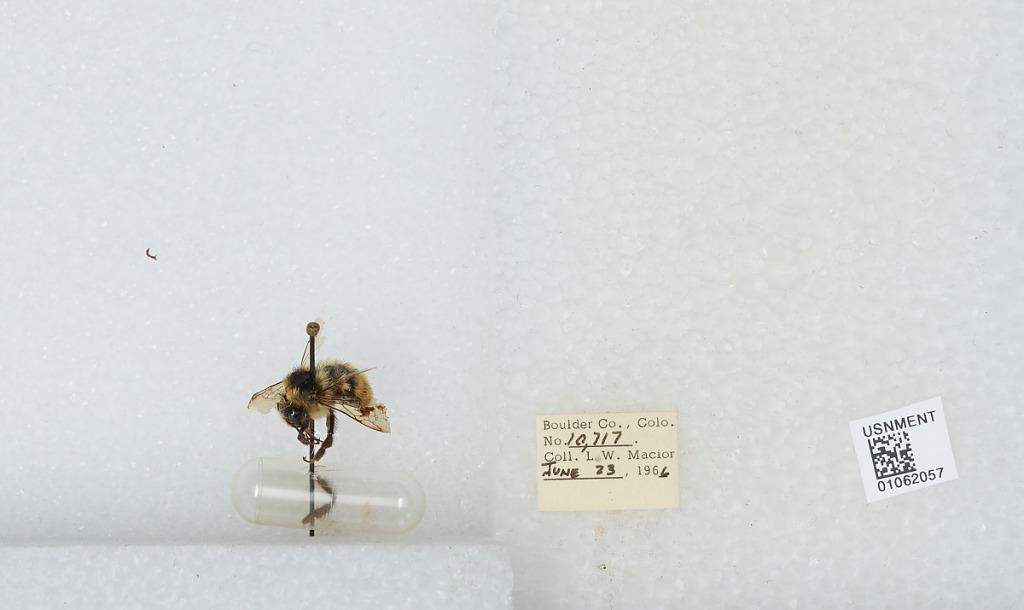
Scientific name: Bombus (Pyrobombus) bifarius Cresson
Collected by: L. Macior
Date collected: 1966-6-23
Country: United States
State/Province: Colorado
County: Boulder
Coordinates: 40.09, -105.36